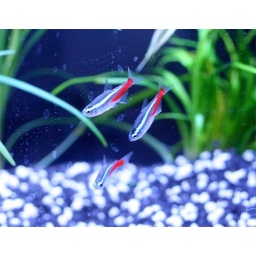
My little shoal of Neon Tetras are swimming happily around they're new home :D